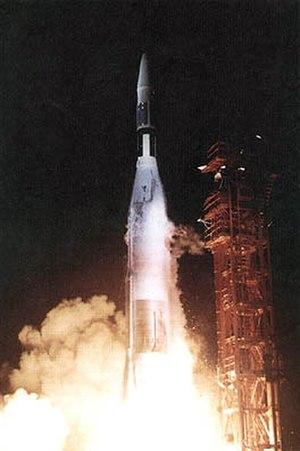
Lancement de Mariner 2 par une Atlas Agena B, à Cape Canaveral.
Mariner 2, ou Mariner-Venus 1962, ou parfois Mariner R-2, est une sonde spatiale de la NASA ayant survolé la planète Vénus. Elle est la première à réussir sa mission dans le programme Mariner, Mariner 1 dont elle est la copie, et détruite au lancement un mois auparavant. Elle est également la première sonde à survoler avec succès une autre planète, la sonde soviétique Venera 1 lancée en 1961 étant devenue muette peu après son lancement. La NASA choisi de mettre à l'écart la troisième sonde spatiale de la série prévue pour la période de lancement de 1964.